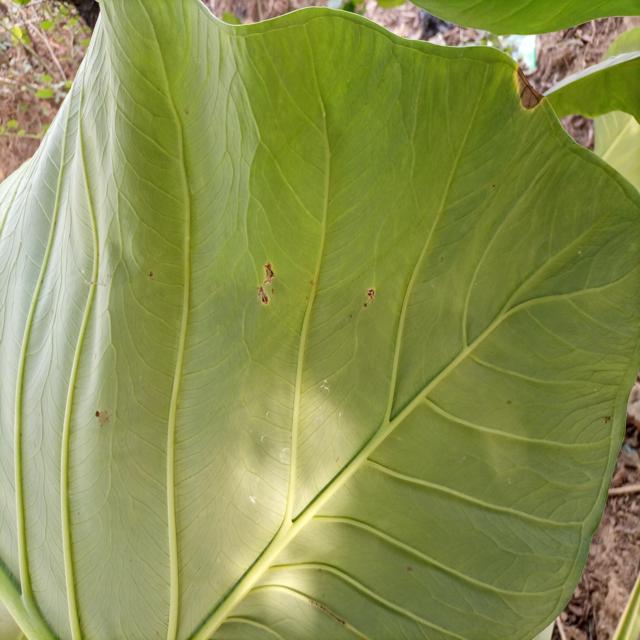
Label: Early_Blight